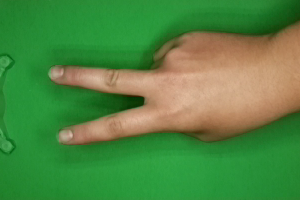
Label: scissors